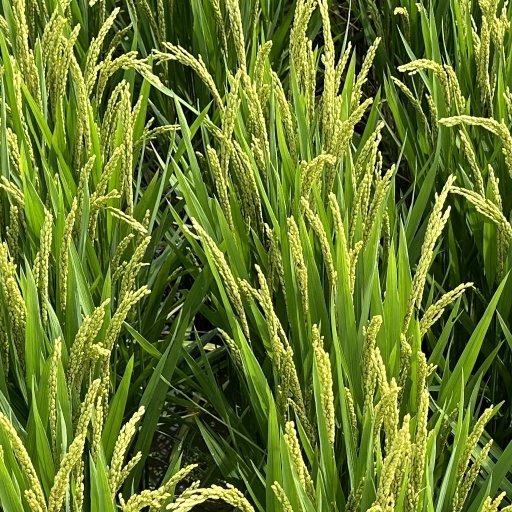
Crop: rice